La Algaba

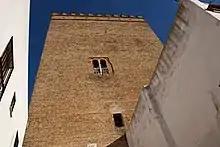
Guzmanes Tower,the Algaba

The Church of Nuestro Padre Jesus Nazareno, the Ermita de San Salvador, the Bullring, the Old Bridge and Roman necropolis are also found within the town.